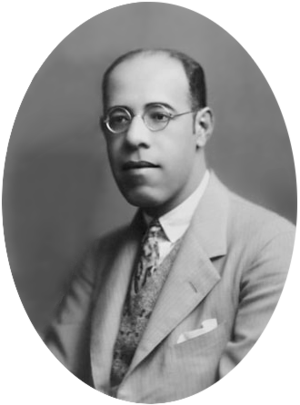
Le terme Afro-Brésiliens désigne les habitants noirs du Brésil, lesquels sont généralement des descendants d’esclaves originaires d’Afrique. Ce terme n’est pas d’un usage très répandu au Brésil même, où constructions et classifications sociales reposent sur l’apparence plutôt que sur l’ascendance réelle ; les personnes présentant des traits africains visibles, en particulier une peau sombre, sont généralement nommés negros ou, moins communément, pretos. Les membres d’un autre groupe de population, les pardos, sont susceptibles également de posséder une ascendance africaine, à des degrés divers. En fonction des circonstances, ceux dont les traits africains sont plus patents seront souvent catalogués par les autres comme negros, et par conséquent tendront à s’identifier eux-mêmes comme tels, au contraire de ceux chez qui ces traits sont plus discrets. Il importe de noter du reste que les termes pardo et preto sont peu usités en dehors du domaine des recensements statistiques, et que la société brésilienne dispose d’une panoplie de mots pour caractériser les personnes d’origine raciale mixte.